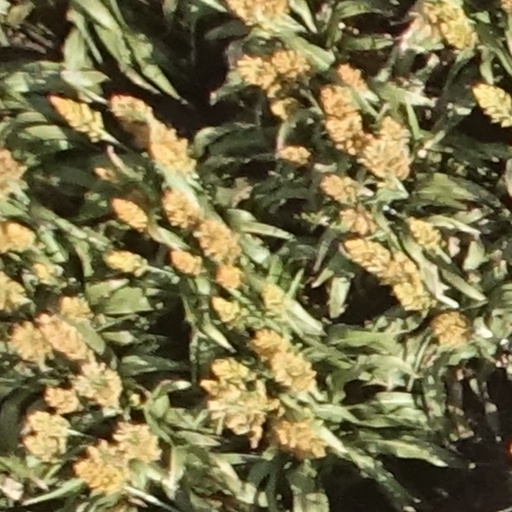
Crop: sorghum